Bob Sinclar

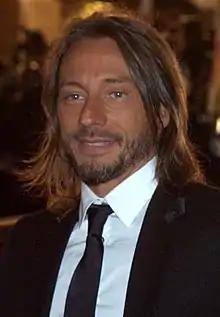
Sinclar at the 2011 NRJ Music Awards

Christophe Le Friant (born 10 May 1969), better known by his stage name Bob Sinclar, is a French record producer, DJ, and remixer. He is the owner of the record label Yellow Productions.